Operation Safehaven (1944–1948)

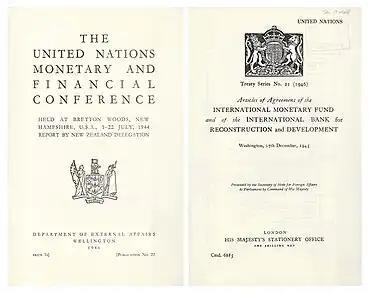
The United Nations Monetary and Financial Conference held at Bretton Woods, New Hampshire on 1–22 July 1944.

The project was first proposed by the Director of the Foreign Economic Administration (FEA), Leo T. Crowley on May 5, 1944 in a letter to the United States Secretary of the Treasury, Henry Morgenthau Jr. Then on 15 May in a letter to Livingston T. Merchant, the FEA suggested an interagency program, collaborating with the British and other US agencies with a vested interest in the aims of the program to locate and intercept the transfer of German assets into neutral nations. In the letters, Leo T.Crowley, director of the Foreign Economic Administration, proposed an active investigation take place to identify the extent to which German assets were being moved to neutral nations.